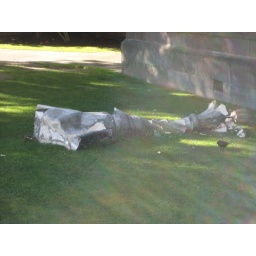
A stone architectural detail fell off the top of the Arts Centre and planted itself firmly in the grass